Mark Little (Canadian comedian)

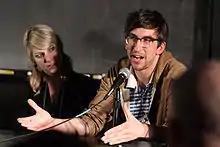
Mark Little at ROFLCon II in 2010

Mark Thomas Little (born October 21, 1982) is a Canadian actor, comedian, writer, and producer. He is best known for his appearances on the CBC Television sitcom "Mr. D", playing Simon Hunt, the Xavier Academy science teacher, and his work with Picnicface.